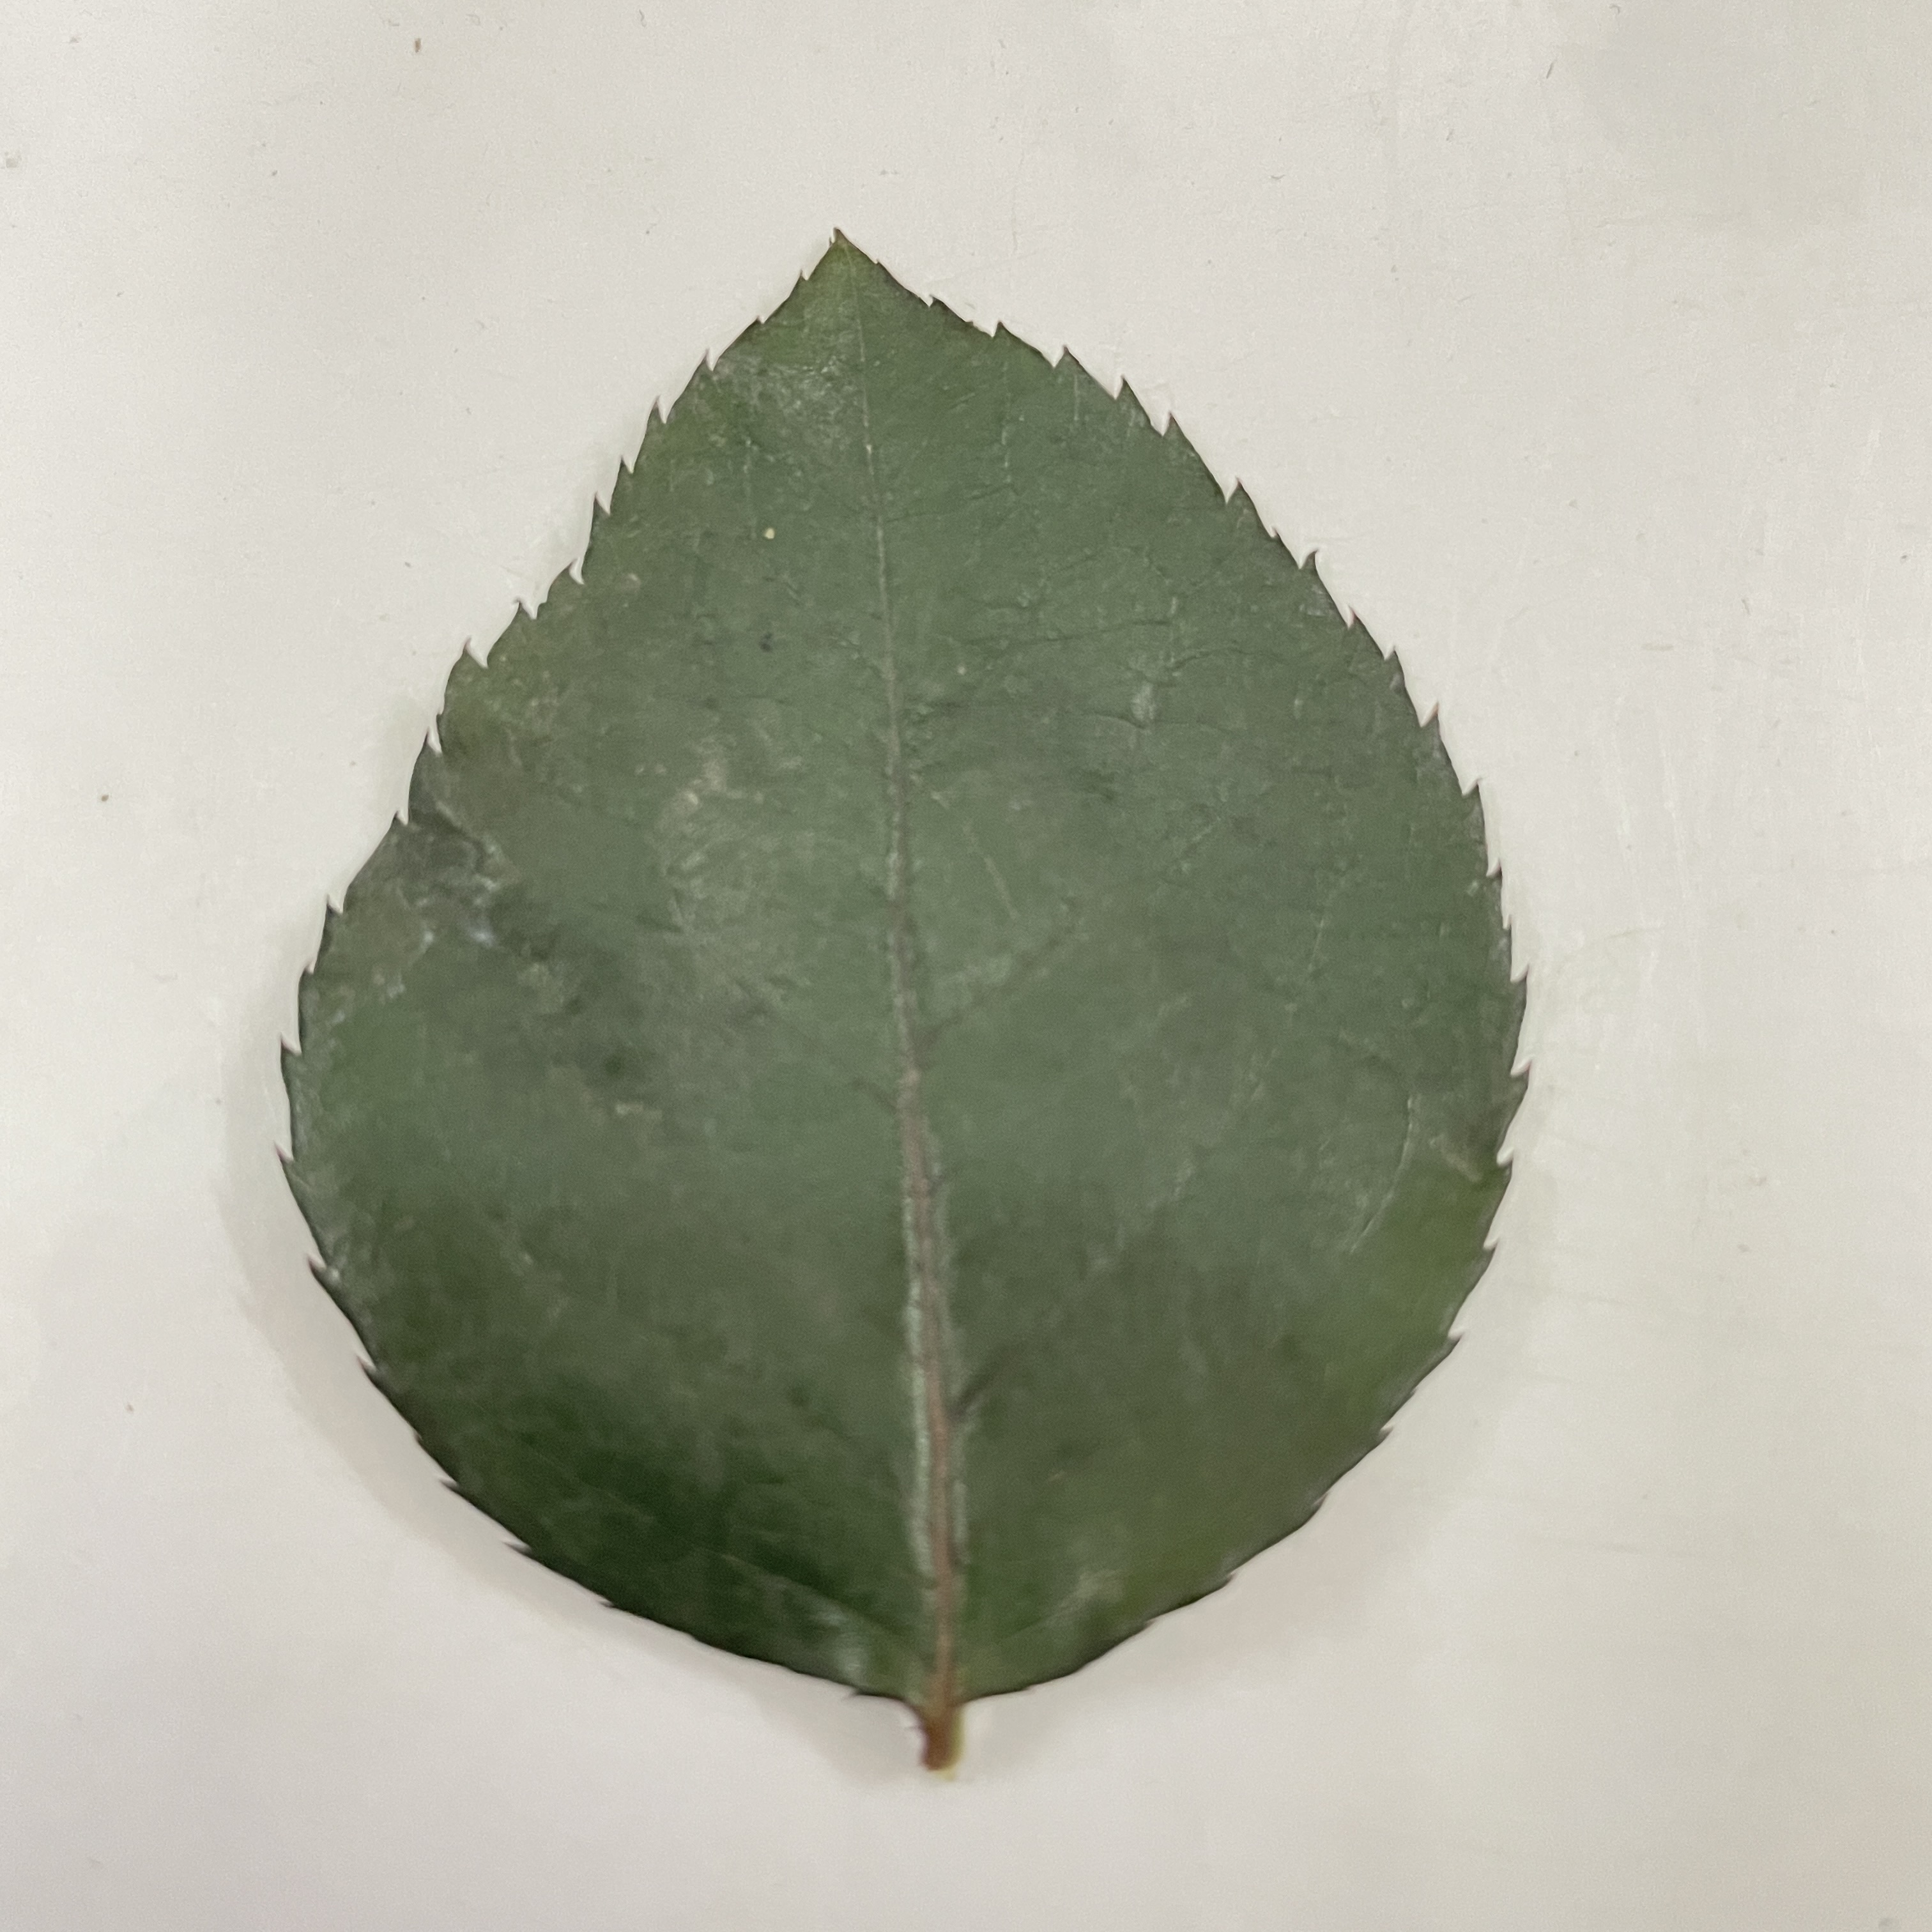
Label: Healthy Leaf